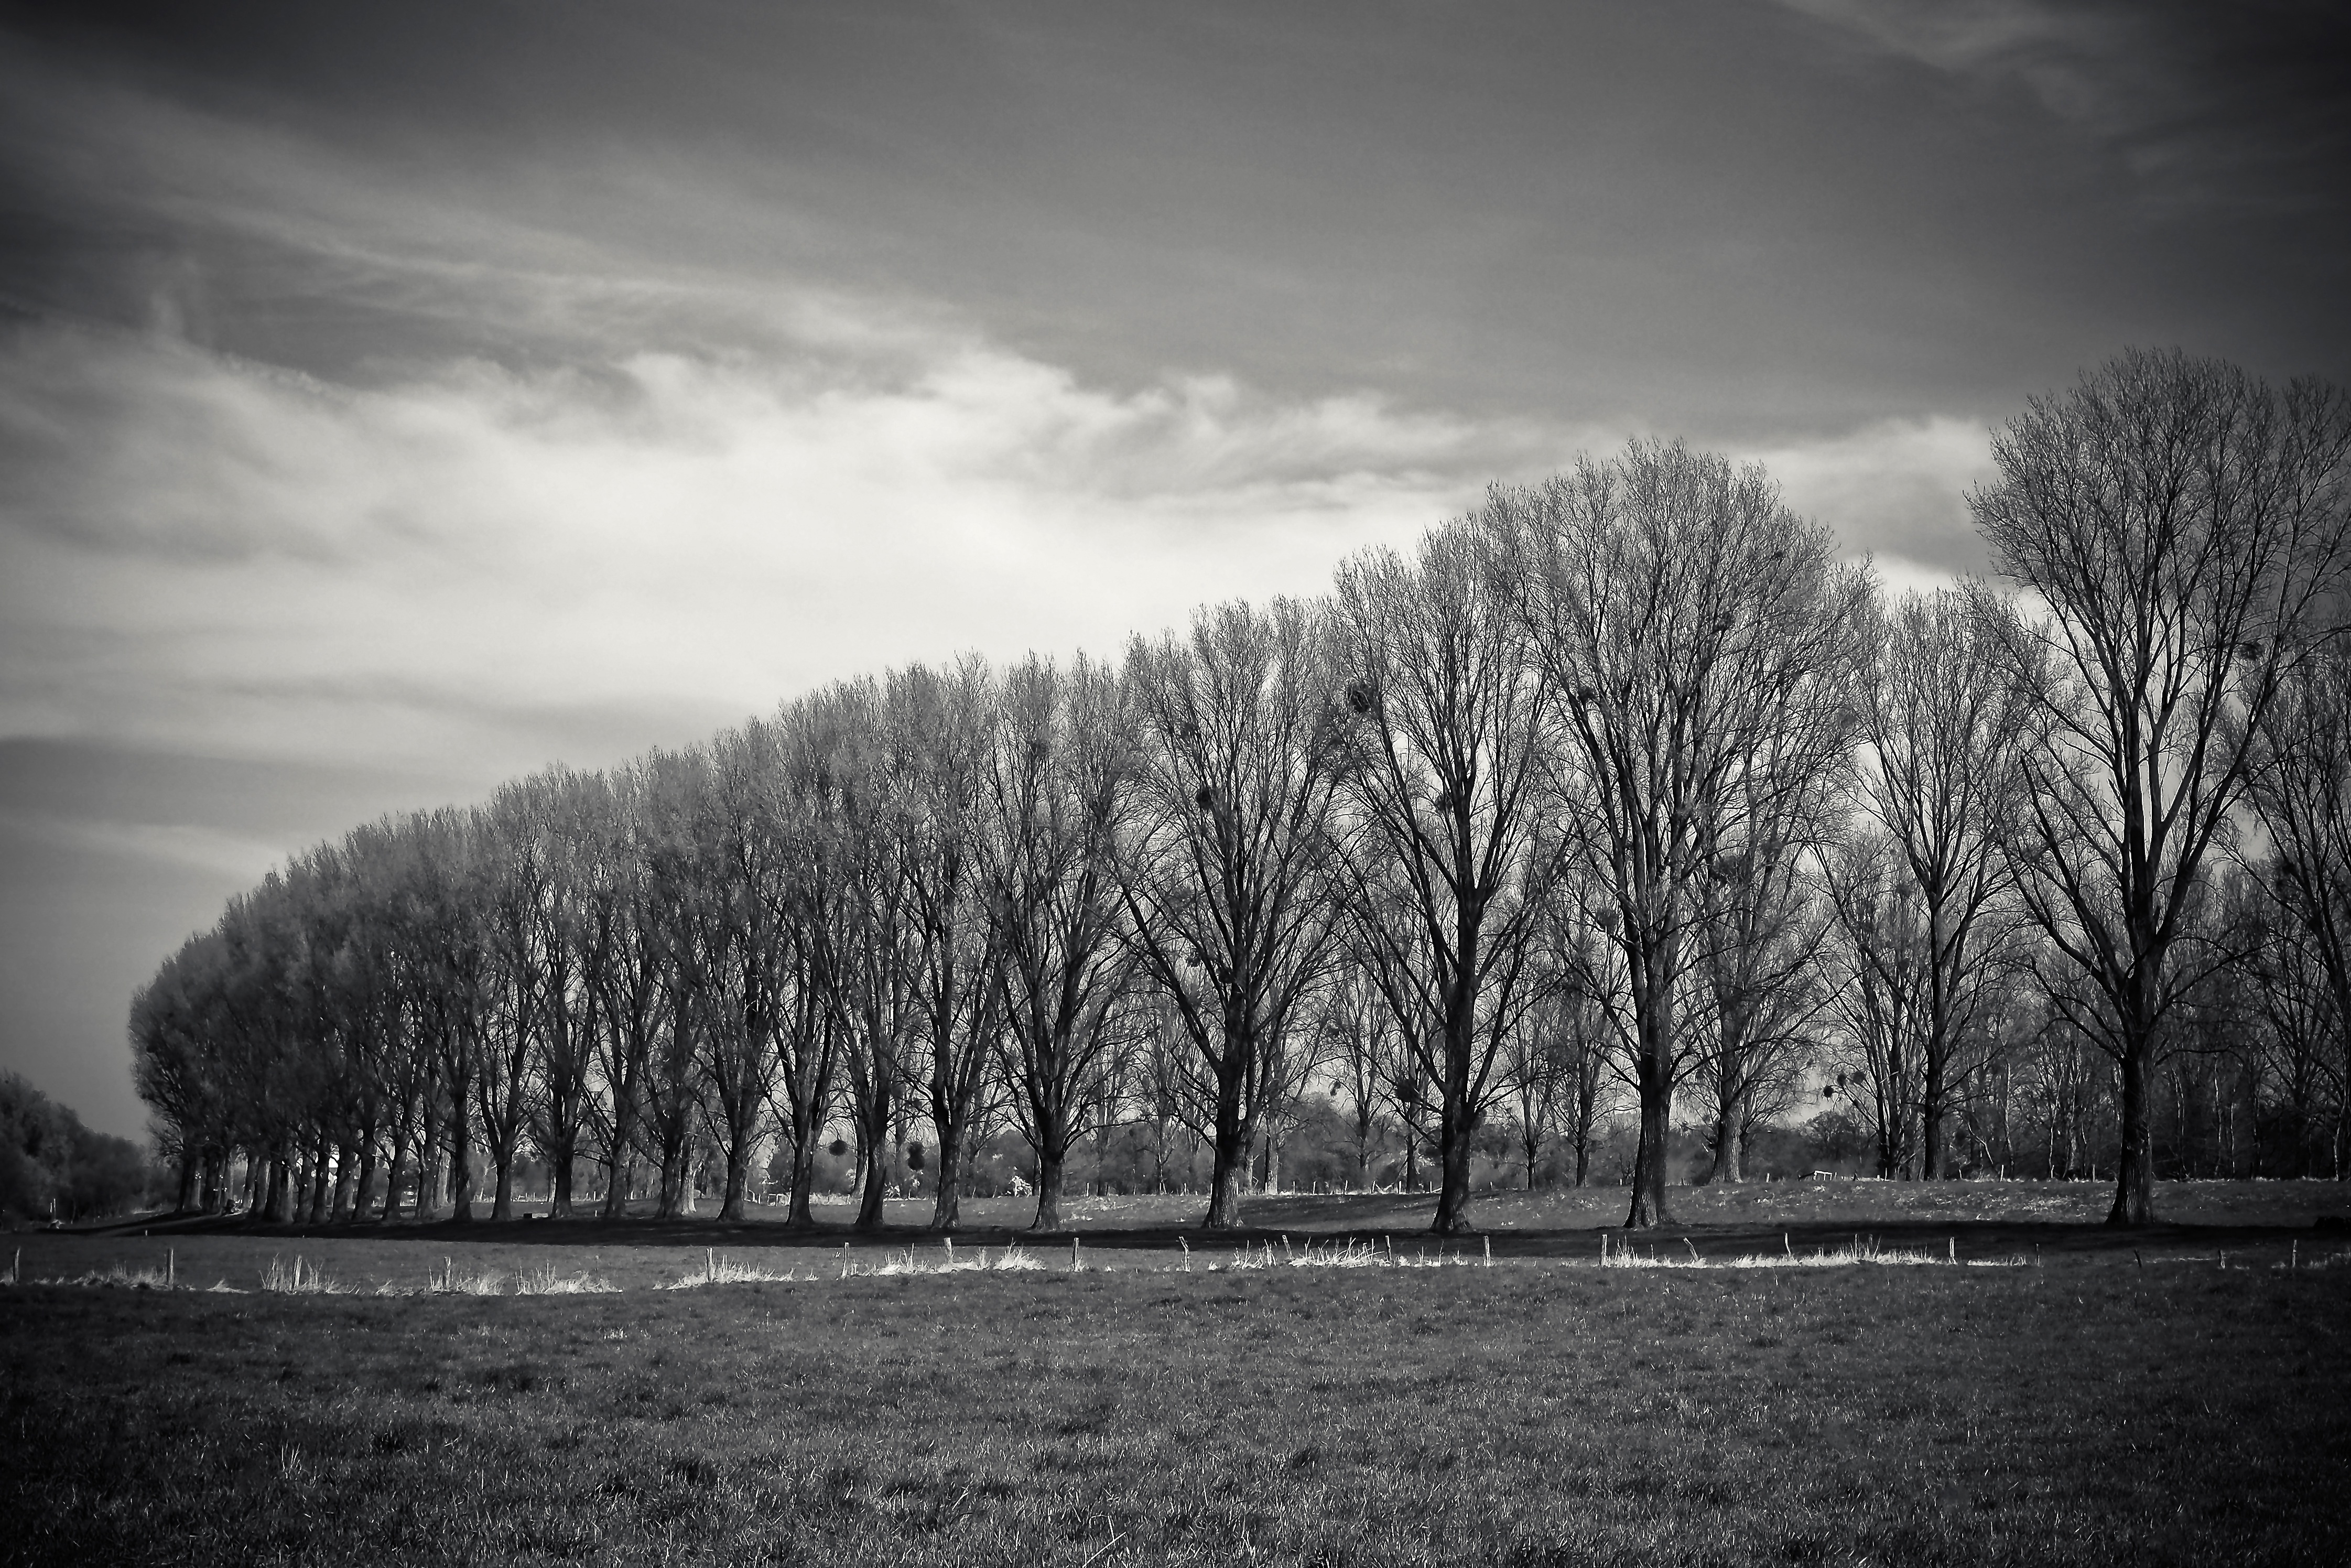
landscape, tree, nature, forest, grass, snow, winter, light, cloud, black and white, plant, sky, mist, hiking, meadow, sunlight, morning, dawn, atmosphere, mystical, idyllic, rural, green, relax, scenic, weather, darkness, rest, monochrome, lighting, season, black white, graze, trees, sunny, clouds, sw, gloomy, habitat, mood, silent, idyll, atmospheric, bare tree, bare branches, spring meadow, monochrome photography, atmospheric phenomenon, woody plant, meadowlands